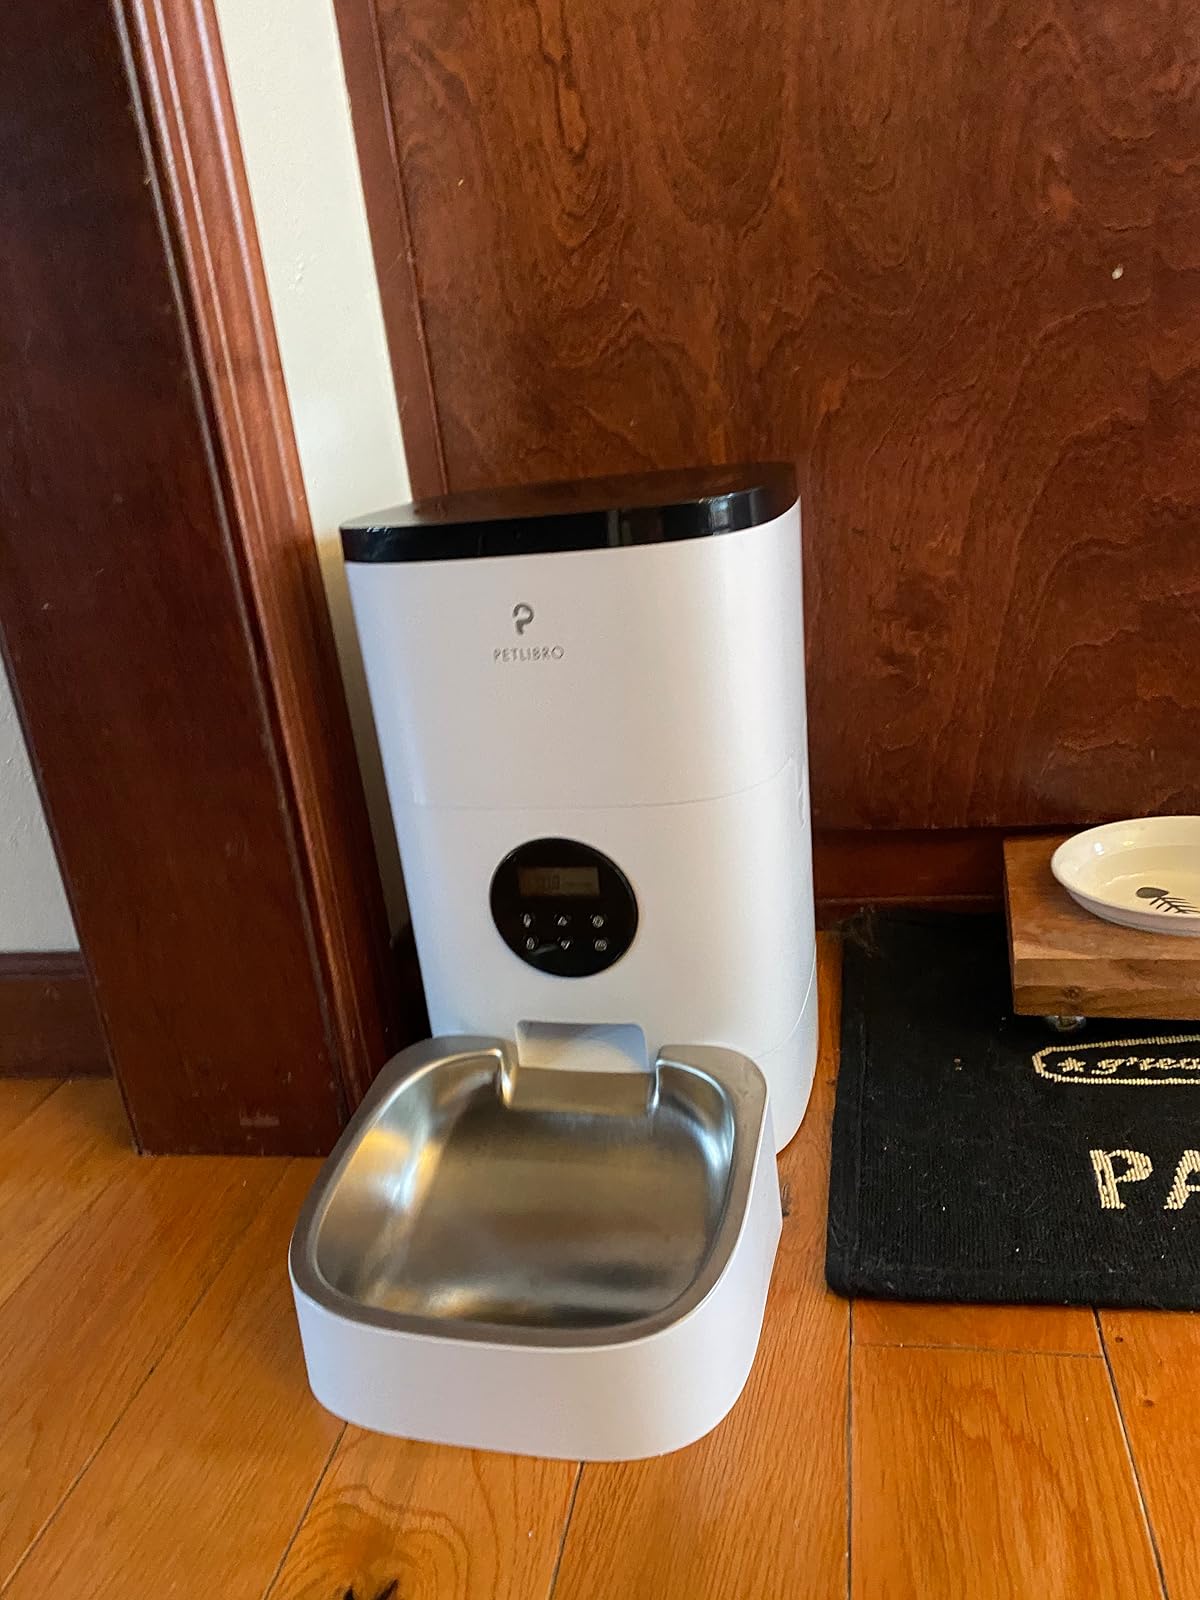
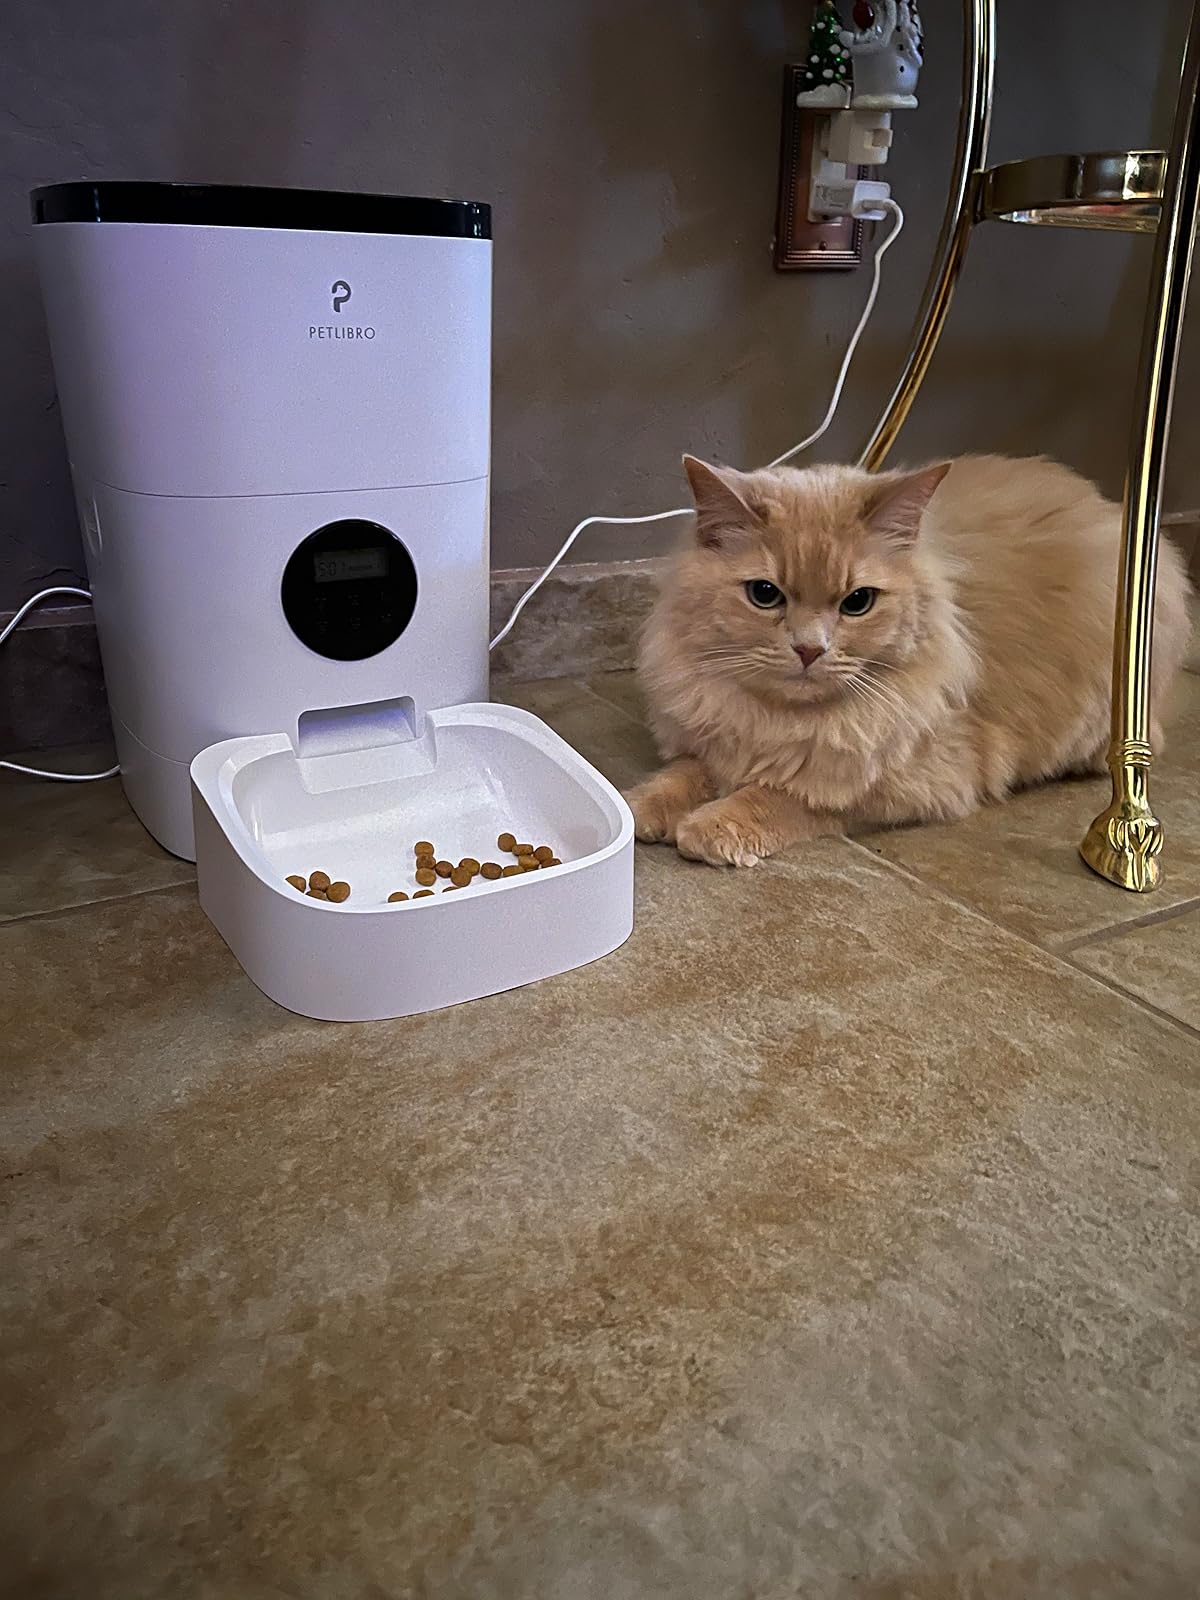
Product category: items_feeder
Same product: yes